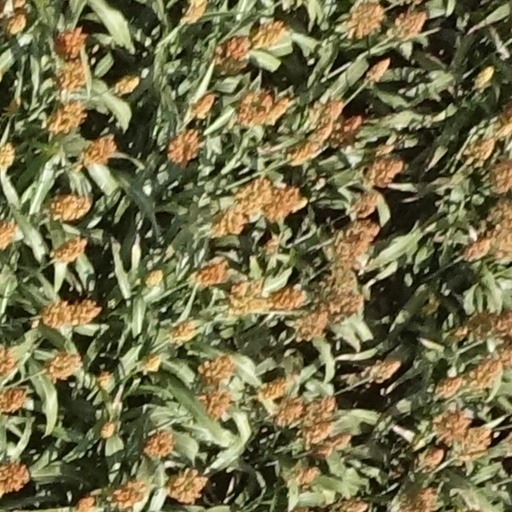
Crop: sorghum